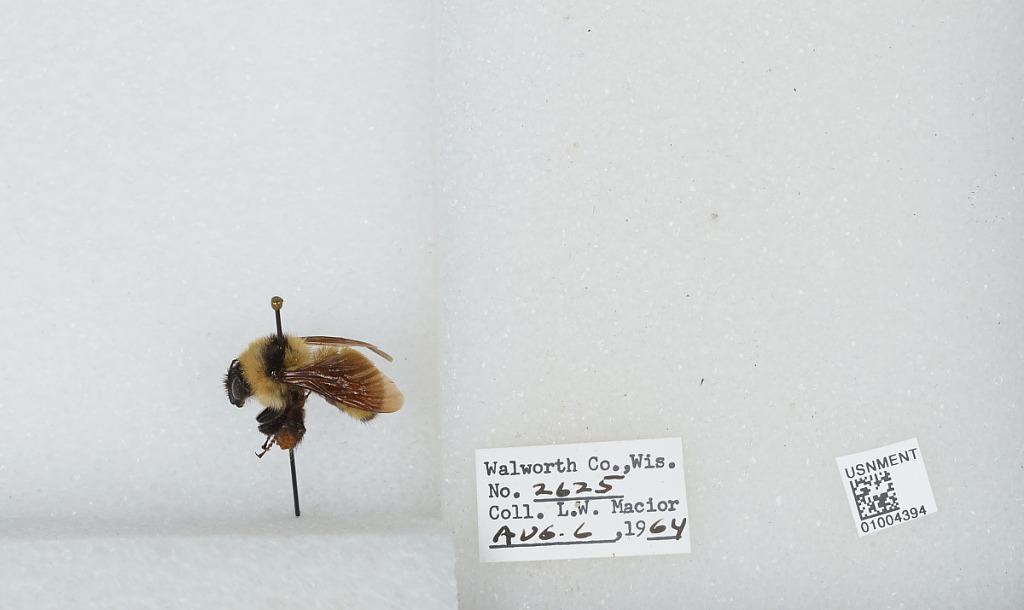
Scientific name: Bombus (Fervidobombus) fervidus fervidus (Fabricius)
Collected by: L. Macior
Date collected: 1964-8-6
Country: United States
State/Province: Wisconsin
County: Walworth
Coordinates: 42.67, -88.54